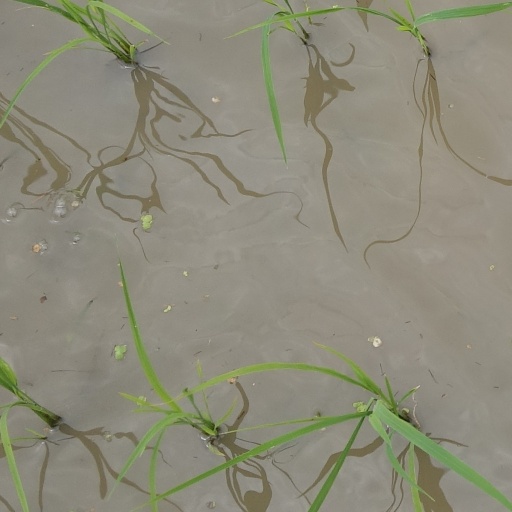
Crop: rice